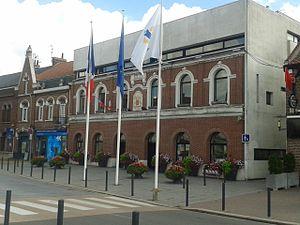
Mairie de la commune d'Harnes (Pas-de-Calais).
Harnes est une commune française située dans le département du Pas-de-Calais en région Hauts-de-France. Elle fait partie de la Communaupole de Lens-Liévin.